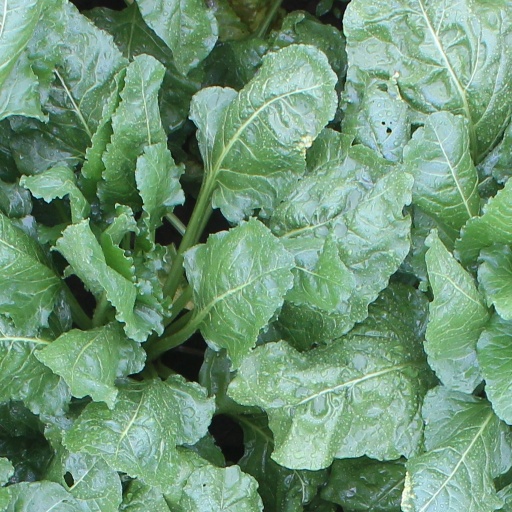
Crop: sugar beet